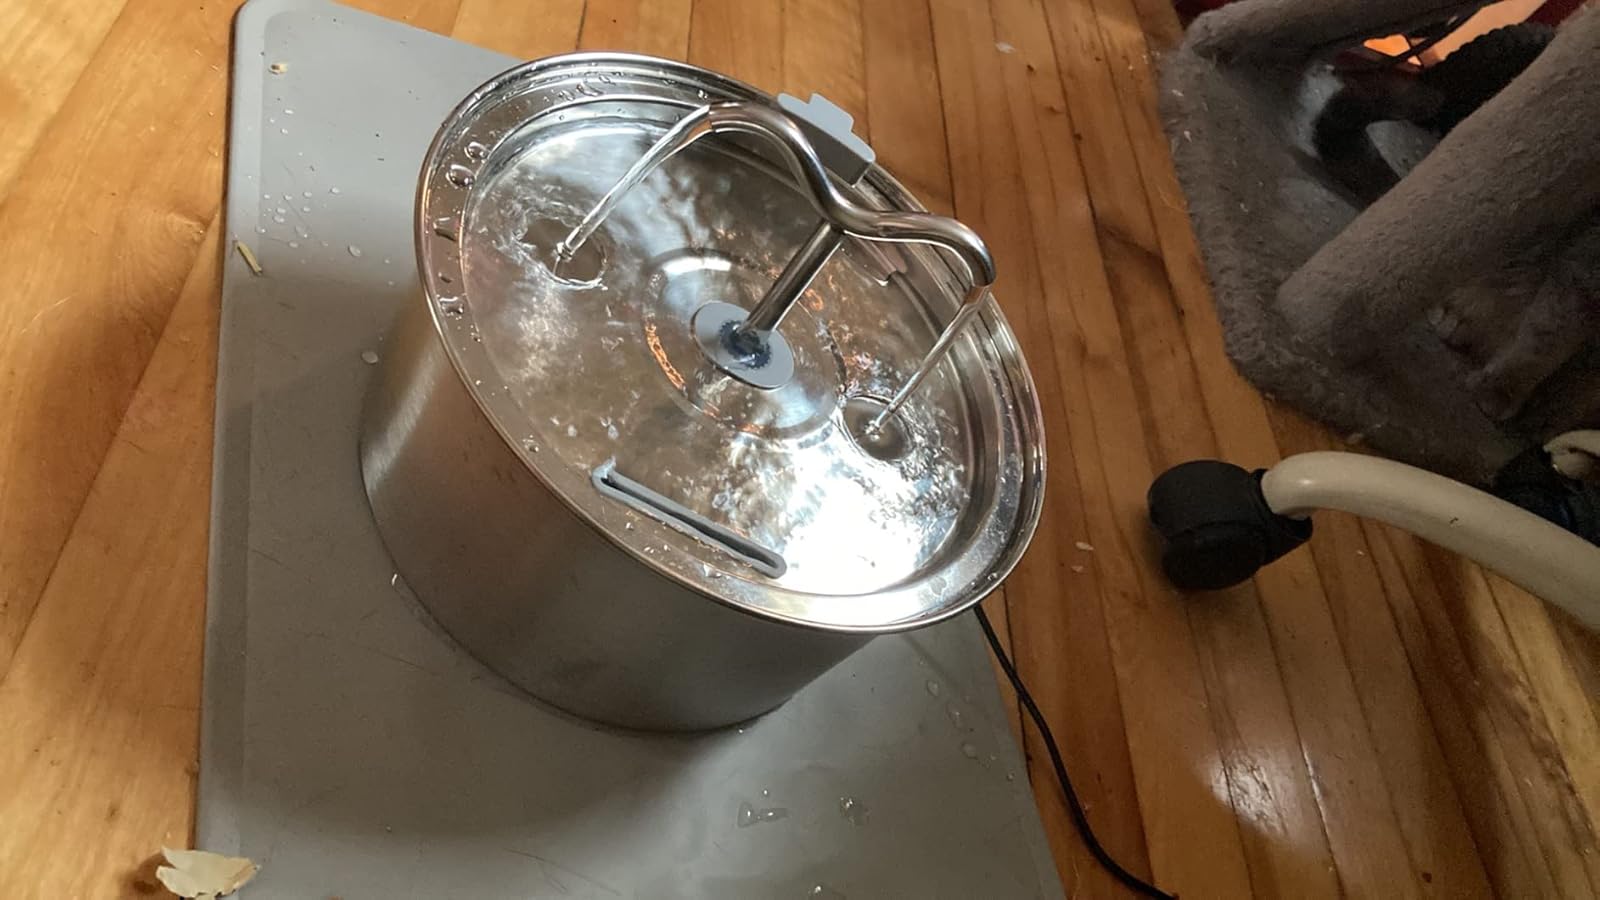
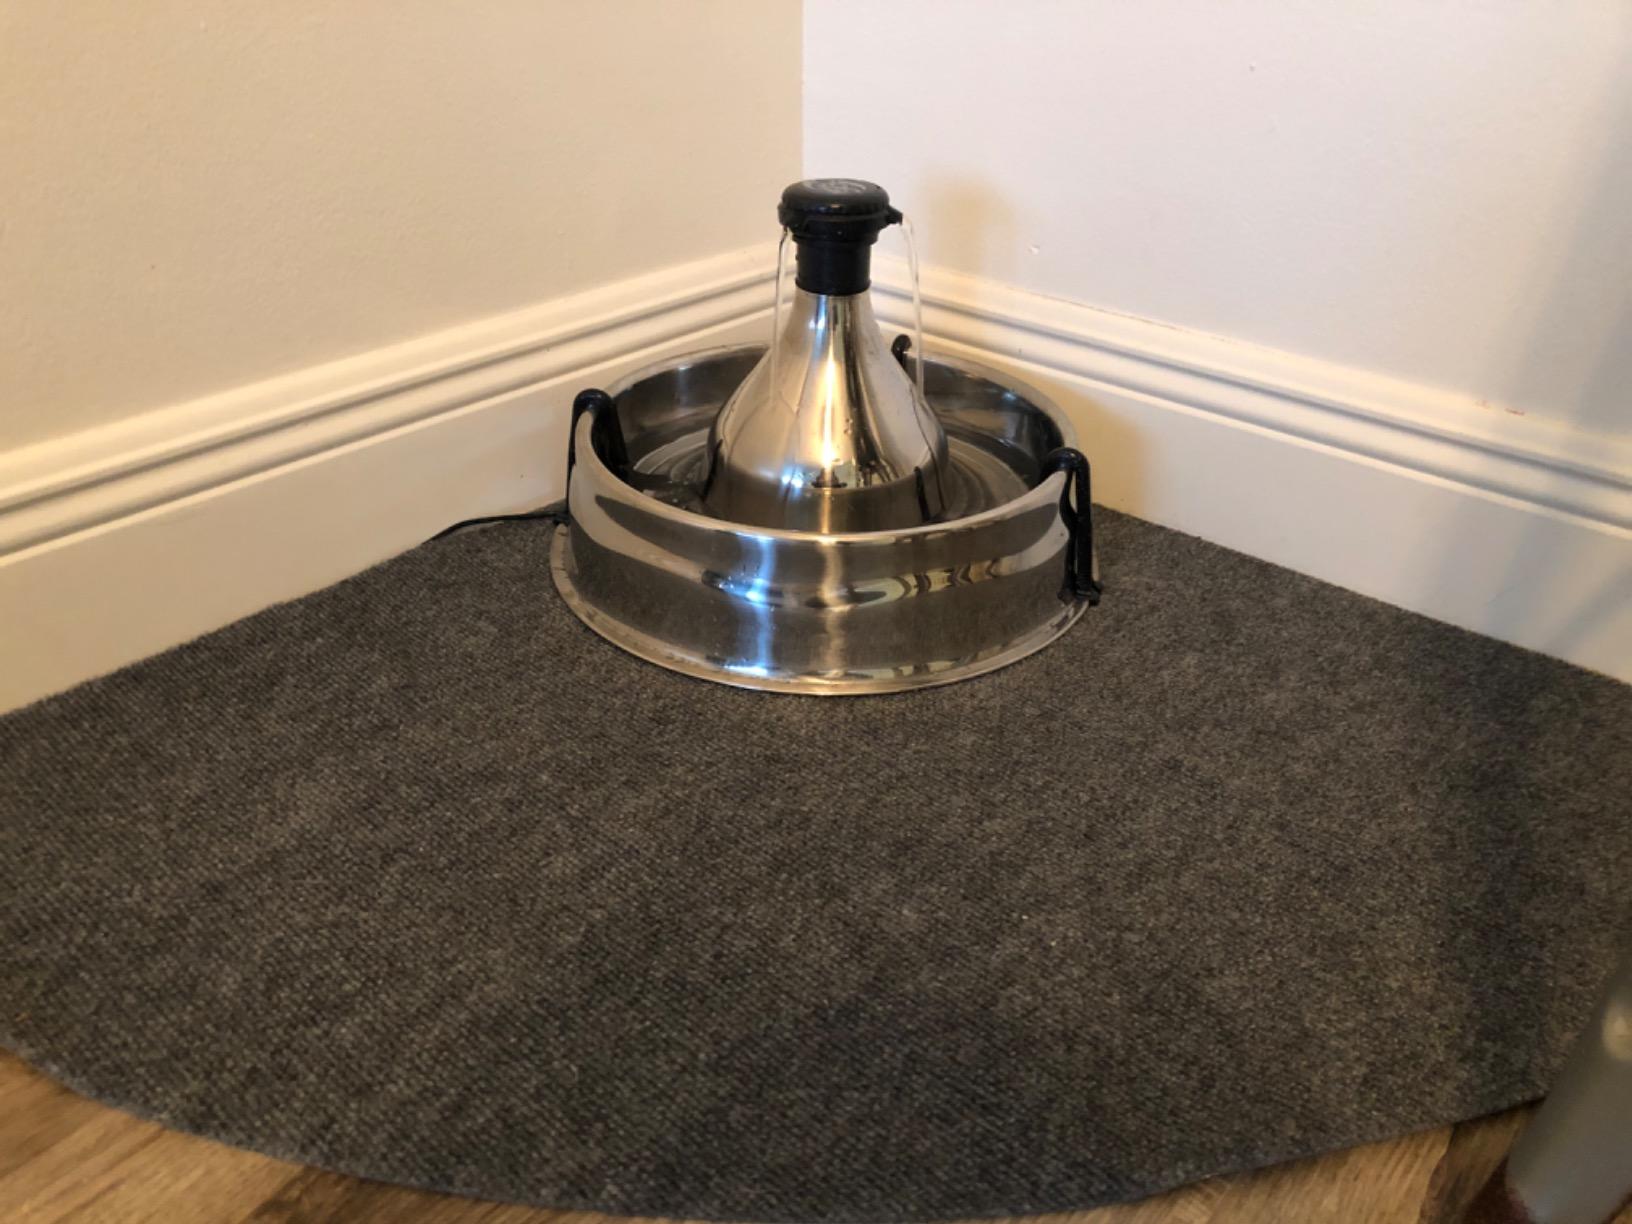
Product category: items_bowl
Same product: no